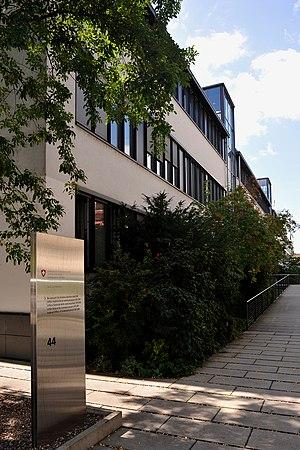
L'Office fédéral de la communication OFCOM traite de questions liées aux télécommunications, à la radiodiffusion, et à la poste en Suisse.